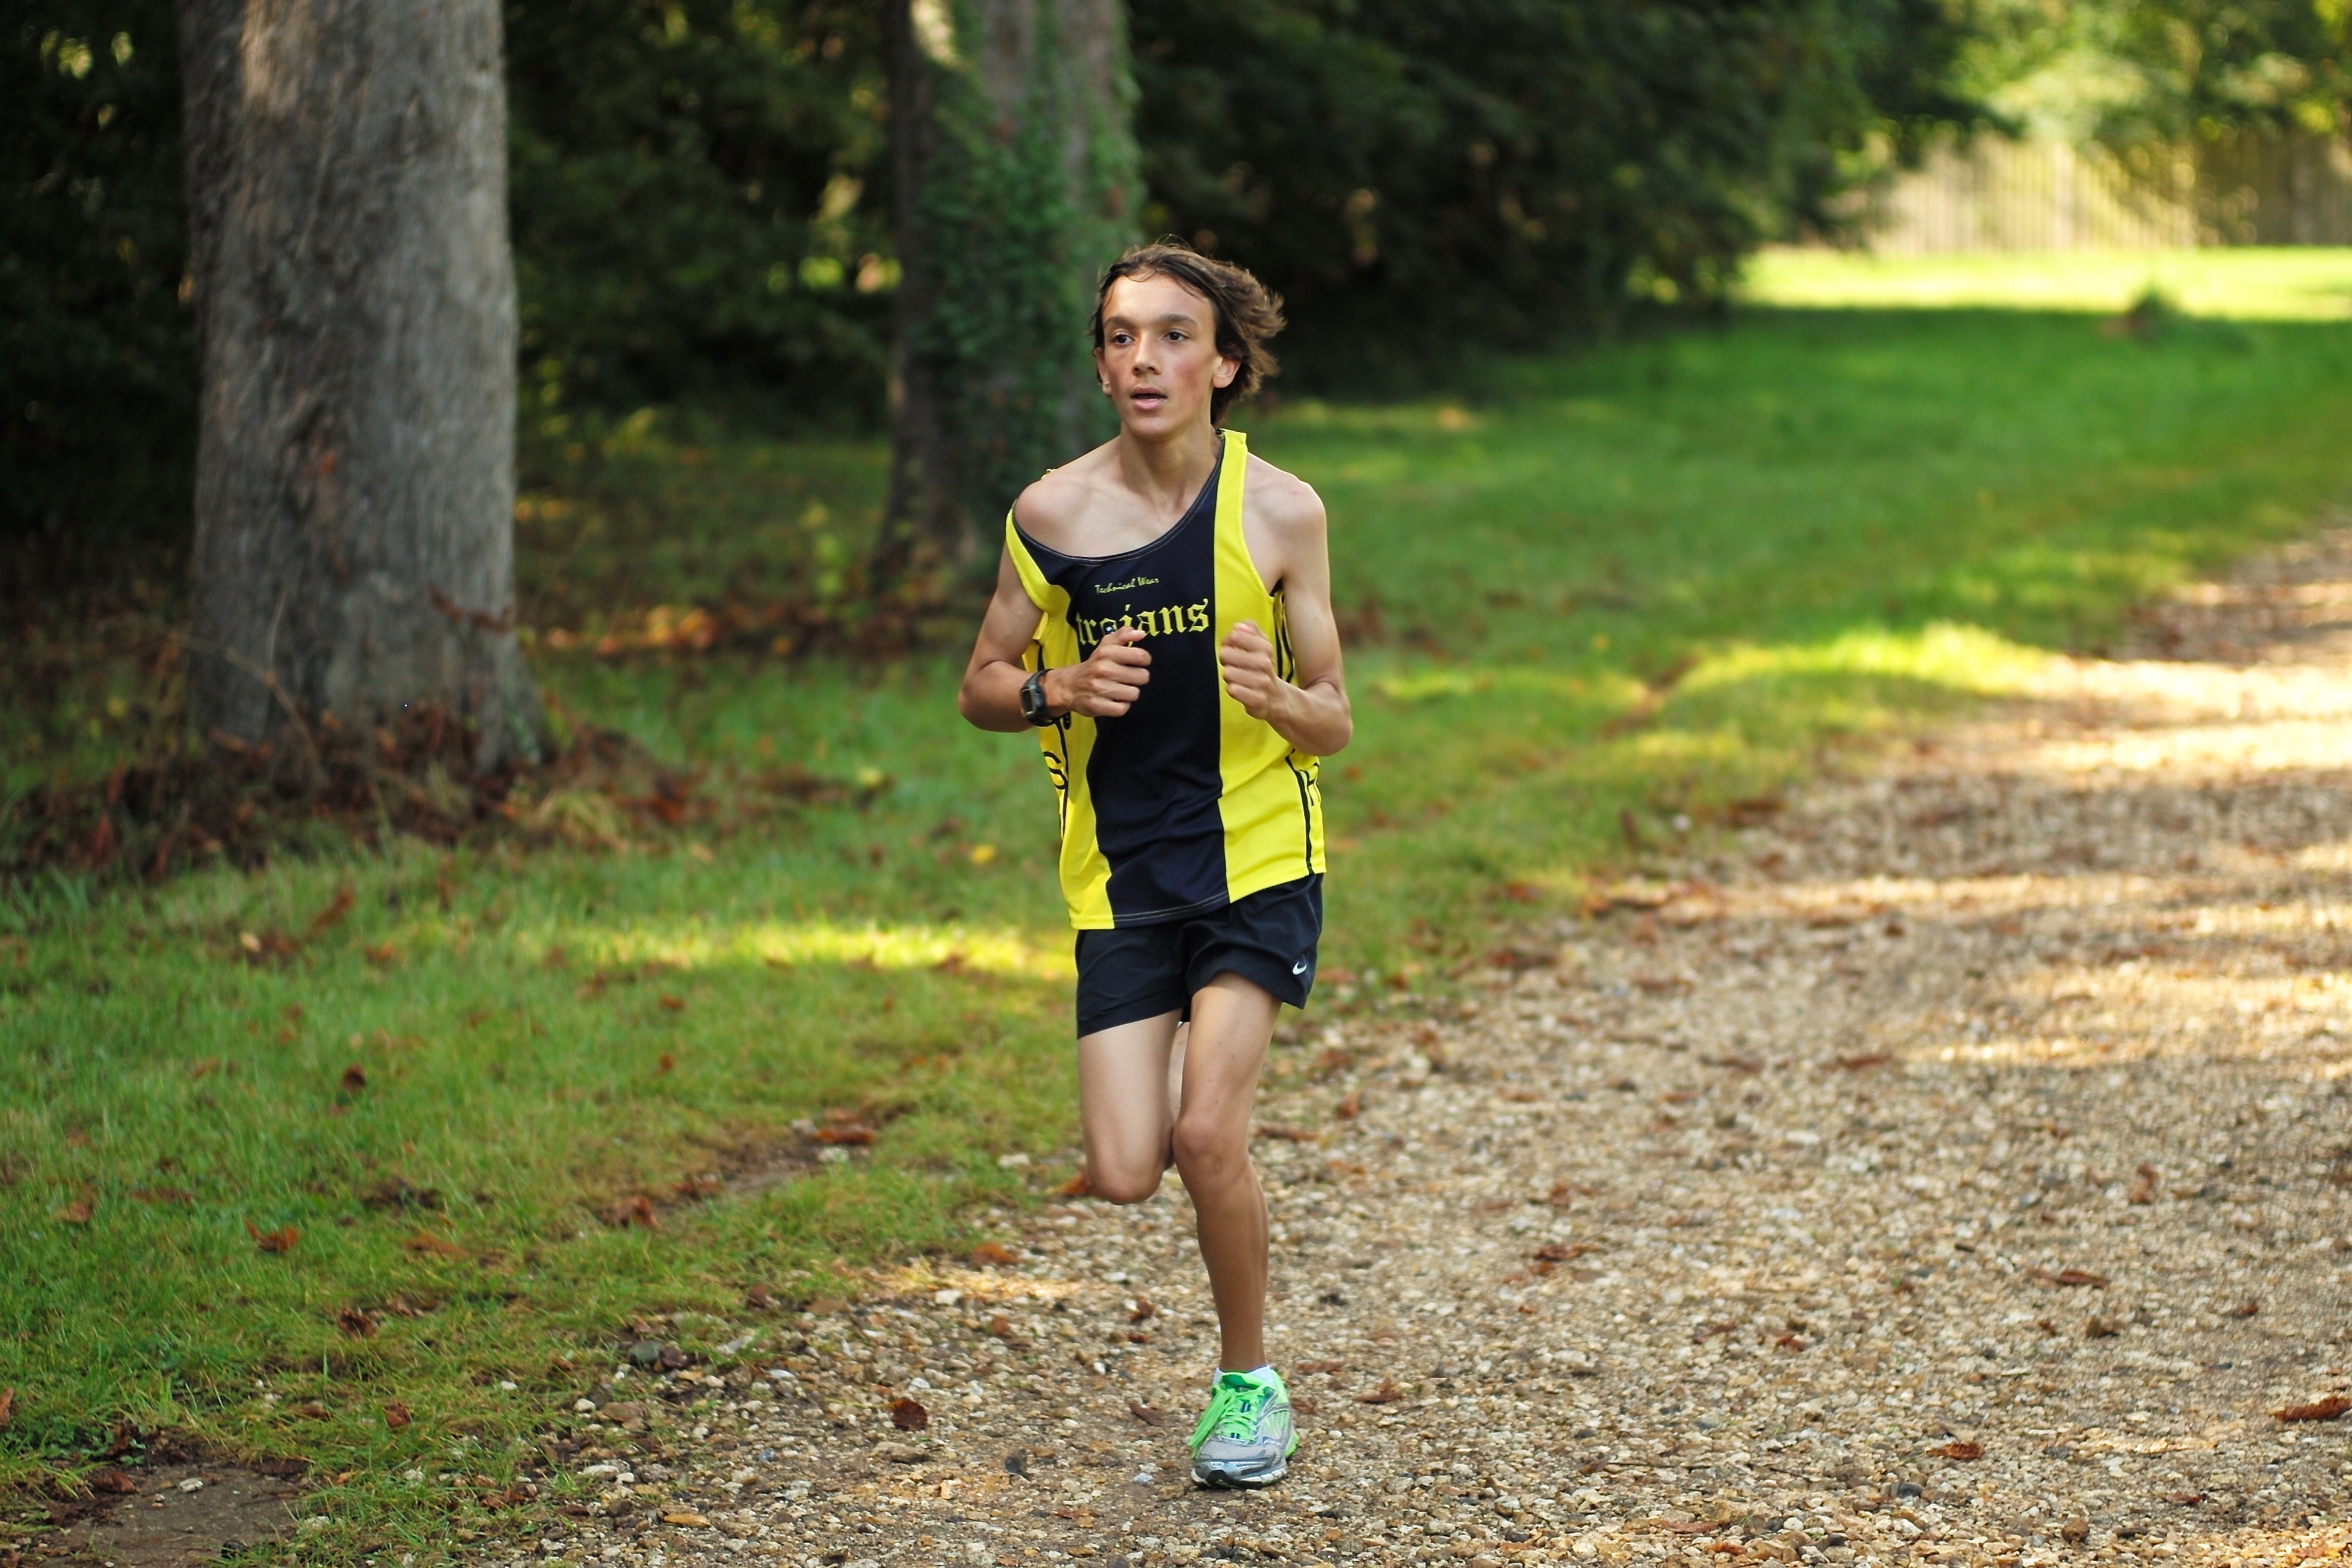
person, cloud, trail, sport, running, run, paris, country, recreation, france, jogging, cross, race, competition, september, hague, girls, m, american, team, sports, boys, saint, parc, 50, school, runners, filter, nd, endurance, leica, 240, summilux, athletics, meet, xc, physical exercise, outdoor recreation, human action, endurance sports, ultramarathon, duathlon, cross country running